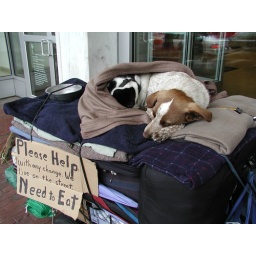
A homeless man's dog and cat curled up together in Harvard Square, Boston.